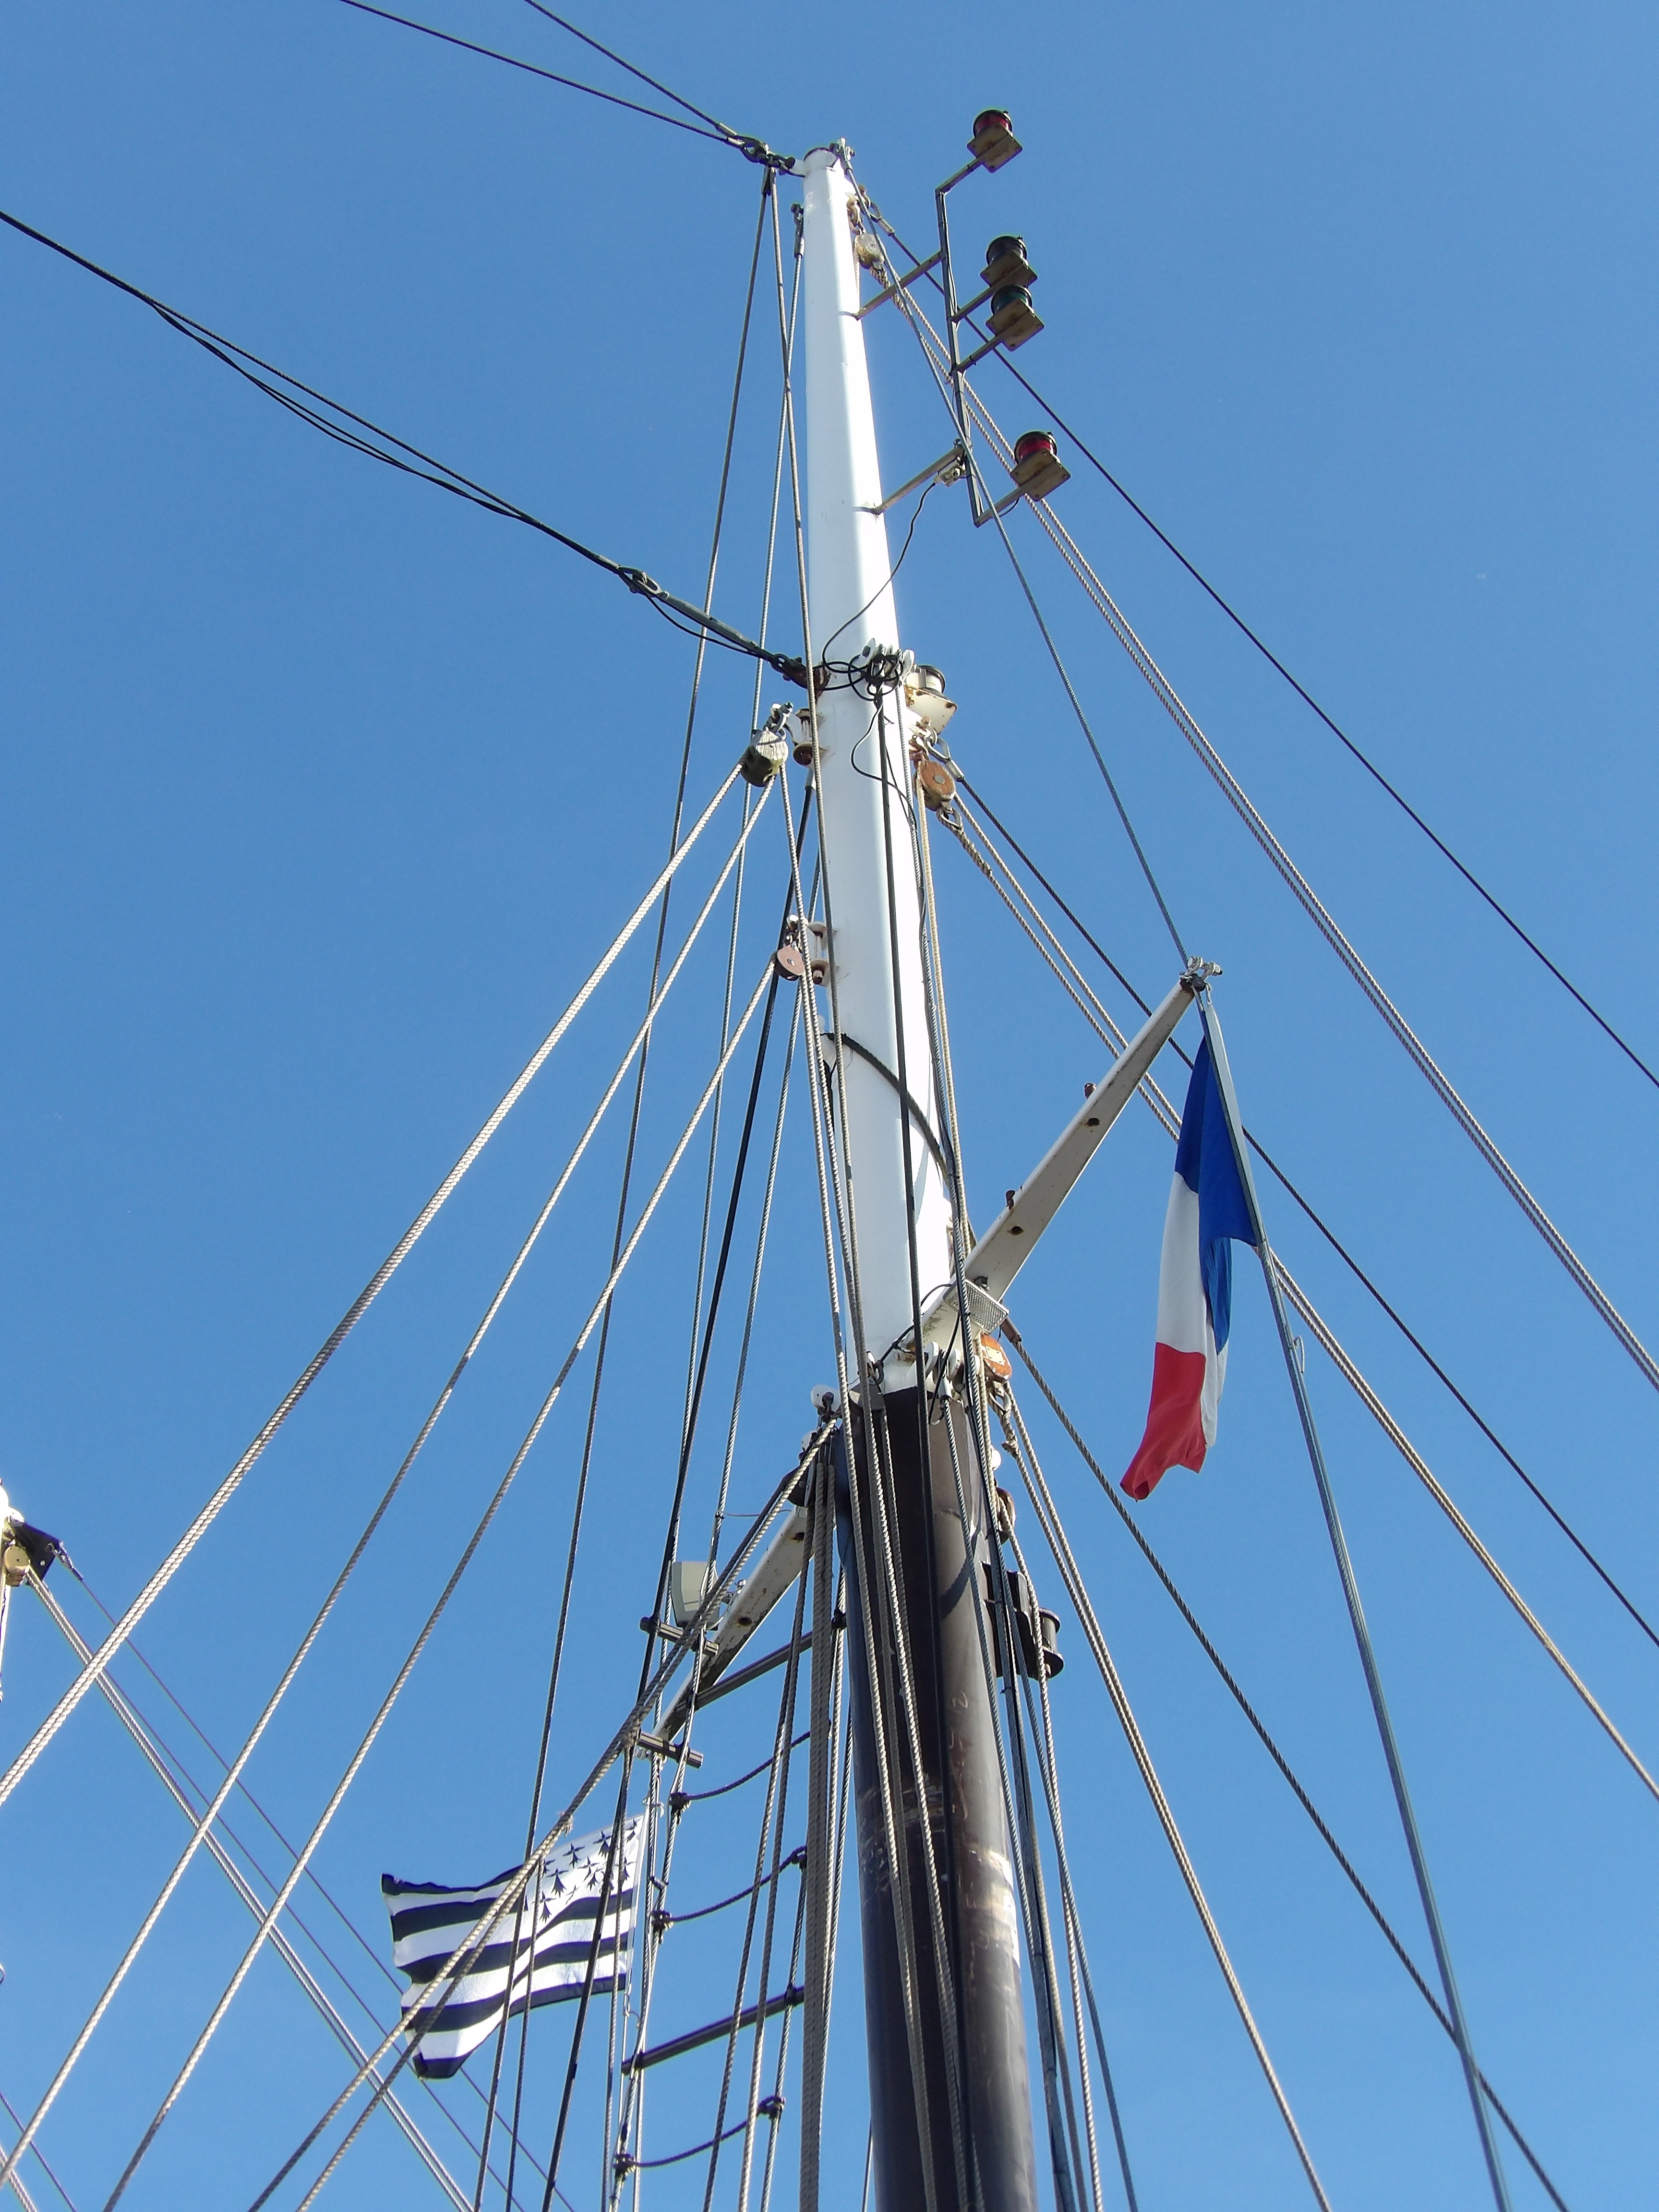
boat, ship, vehicle, mast, flag, sailboat, blue sky, festival, nautical, sail, navigation, maritime, traditions, watercraft, schooner, windjammer, brig, brittany, sailing ship, tall ship, galleon, brest, three masted, overhead power line, brigantine, barquentine